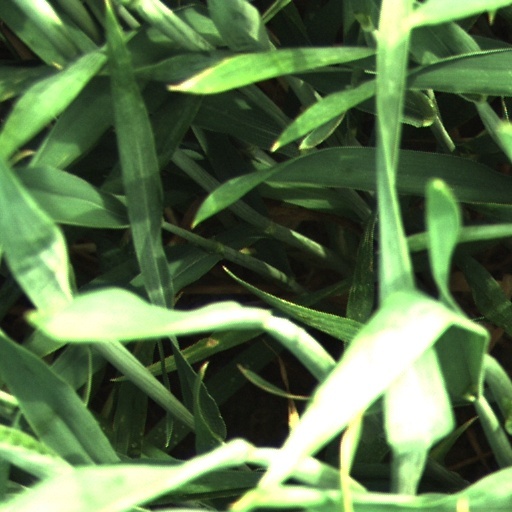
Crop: wheat